Charlemagne

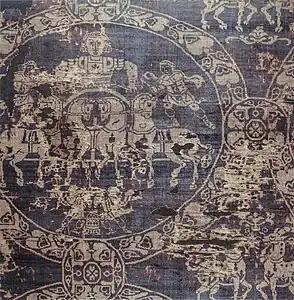
A portion of Charlemagne's death shroud. Illustrating a quadriga (a four-horse chariot), it was manufactured in Constantinople.

Charlemagne left Italy in the summer of 801 after adjudicating several ecclesiastical disputes in Rome and experiencing an earthquake in Spoleto. He never returned to the city. Continuing trends and a ruling style established in the 790s, Charlemagne's reign from 801 onward is a "distinct phase" characterised by more sedentary rule from Aachen. Although conflict continued until the end of his reign, the relative peace of the imperial period allowed for attention on internal governance. The Franks continued to wage war, though these wars were defending and securing the empire's frontiers, and Charlemagne rarely led armies personally. A significant expansion of the Spanish March was achieved with a series of campaigns by Louis against the Emirate of Cordoba, culminating in the 801 capture of Barcelona.